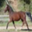
Label: horse